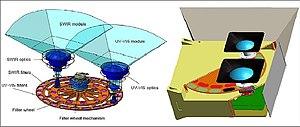
Ce schéma décrit le principe de fonctionnement de l'instrument 3MI. Les images proviennent de la phase 0 du projet. Crédit ESA
3MI est un instrument de télédétection développé par EUMETSAT et l'Agence spatiale européenne dans le cadre du projet EPS-SG. Il s'agit d'un radiomètre dédié à l'étude des aérosols et de la composition chimique de l'atmosphère. Il permettra également une mesure de l'albédo de surface ainsi qu'une caractérisation précise des nuages. Ces données auront notamment pour but l'observation de l'évolution du climat, de la qualité de l'air et l'amélioration des modèles numériques.